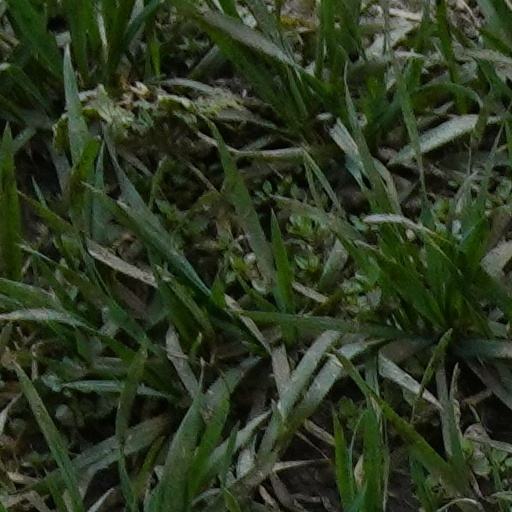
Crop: wheat